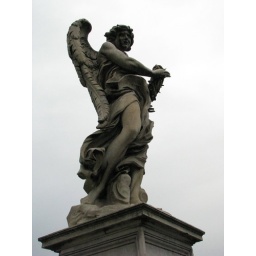
Statue on bridge to castle near Vatican 1